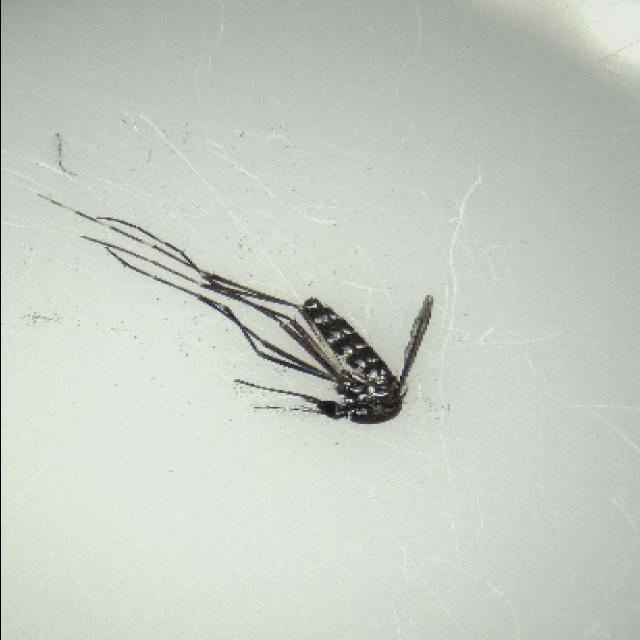
Species: aedes_albopictus